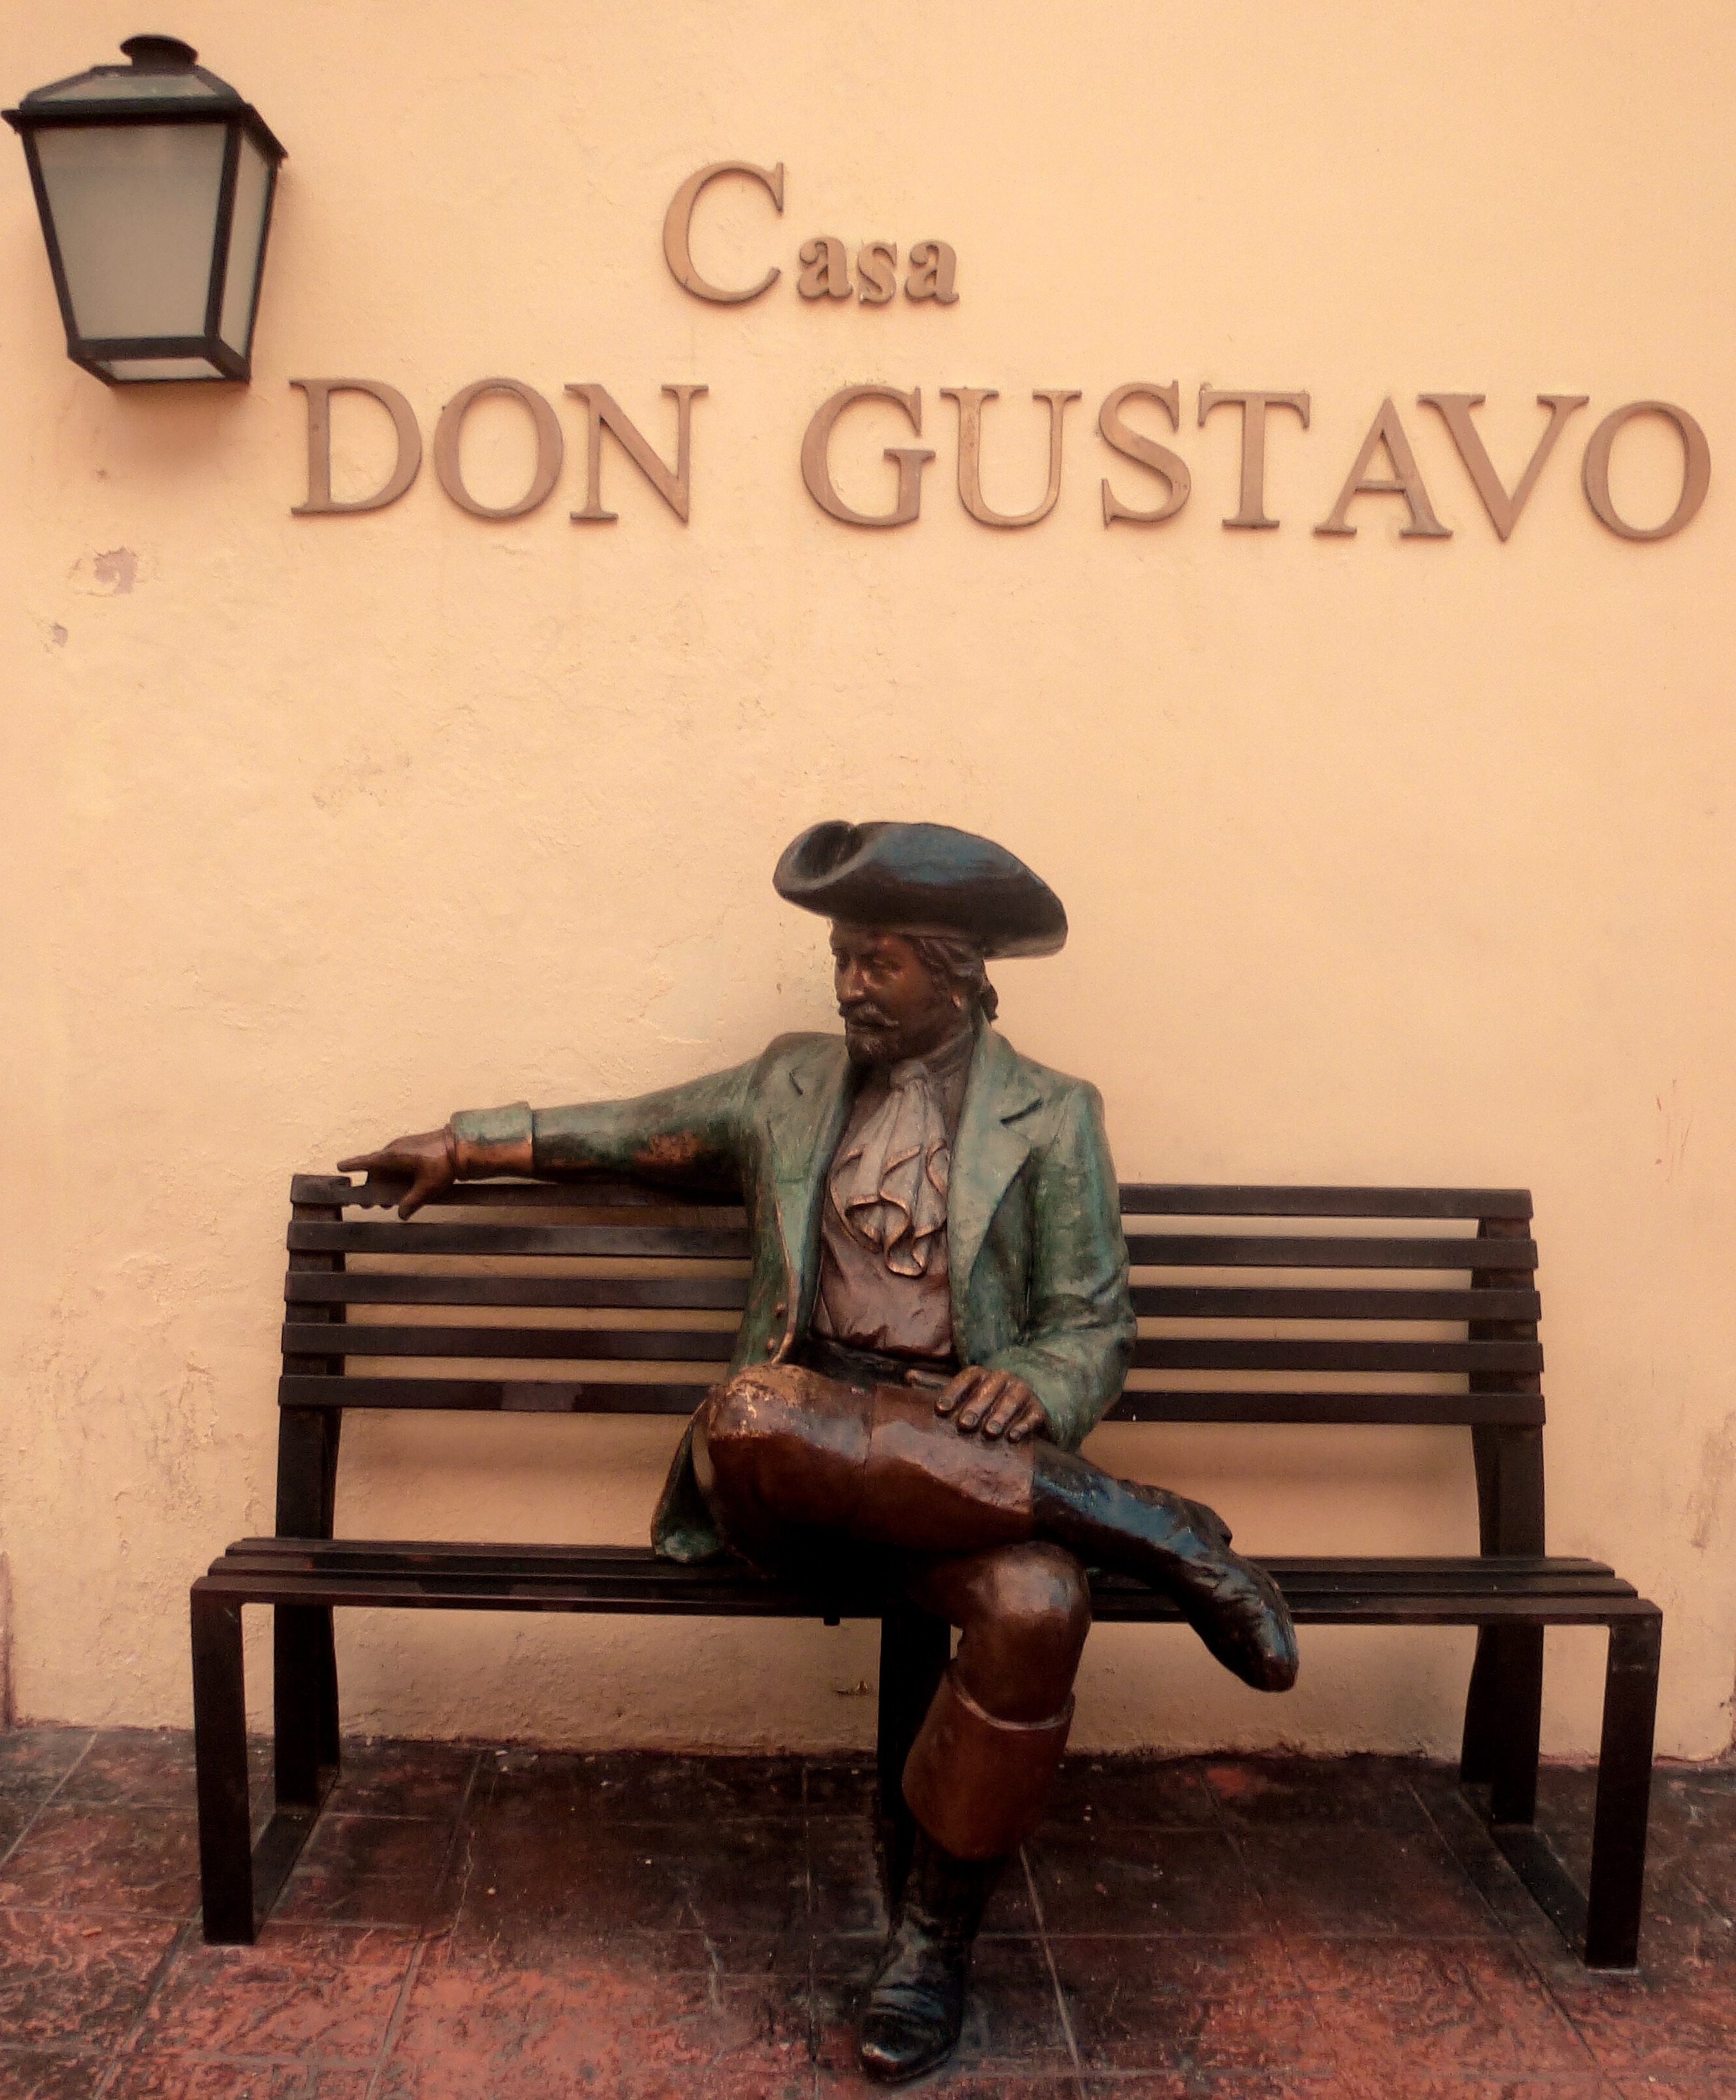
sitting, sculpture, art, mexico, photograph, image, campeche, don gustavo, human positions